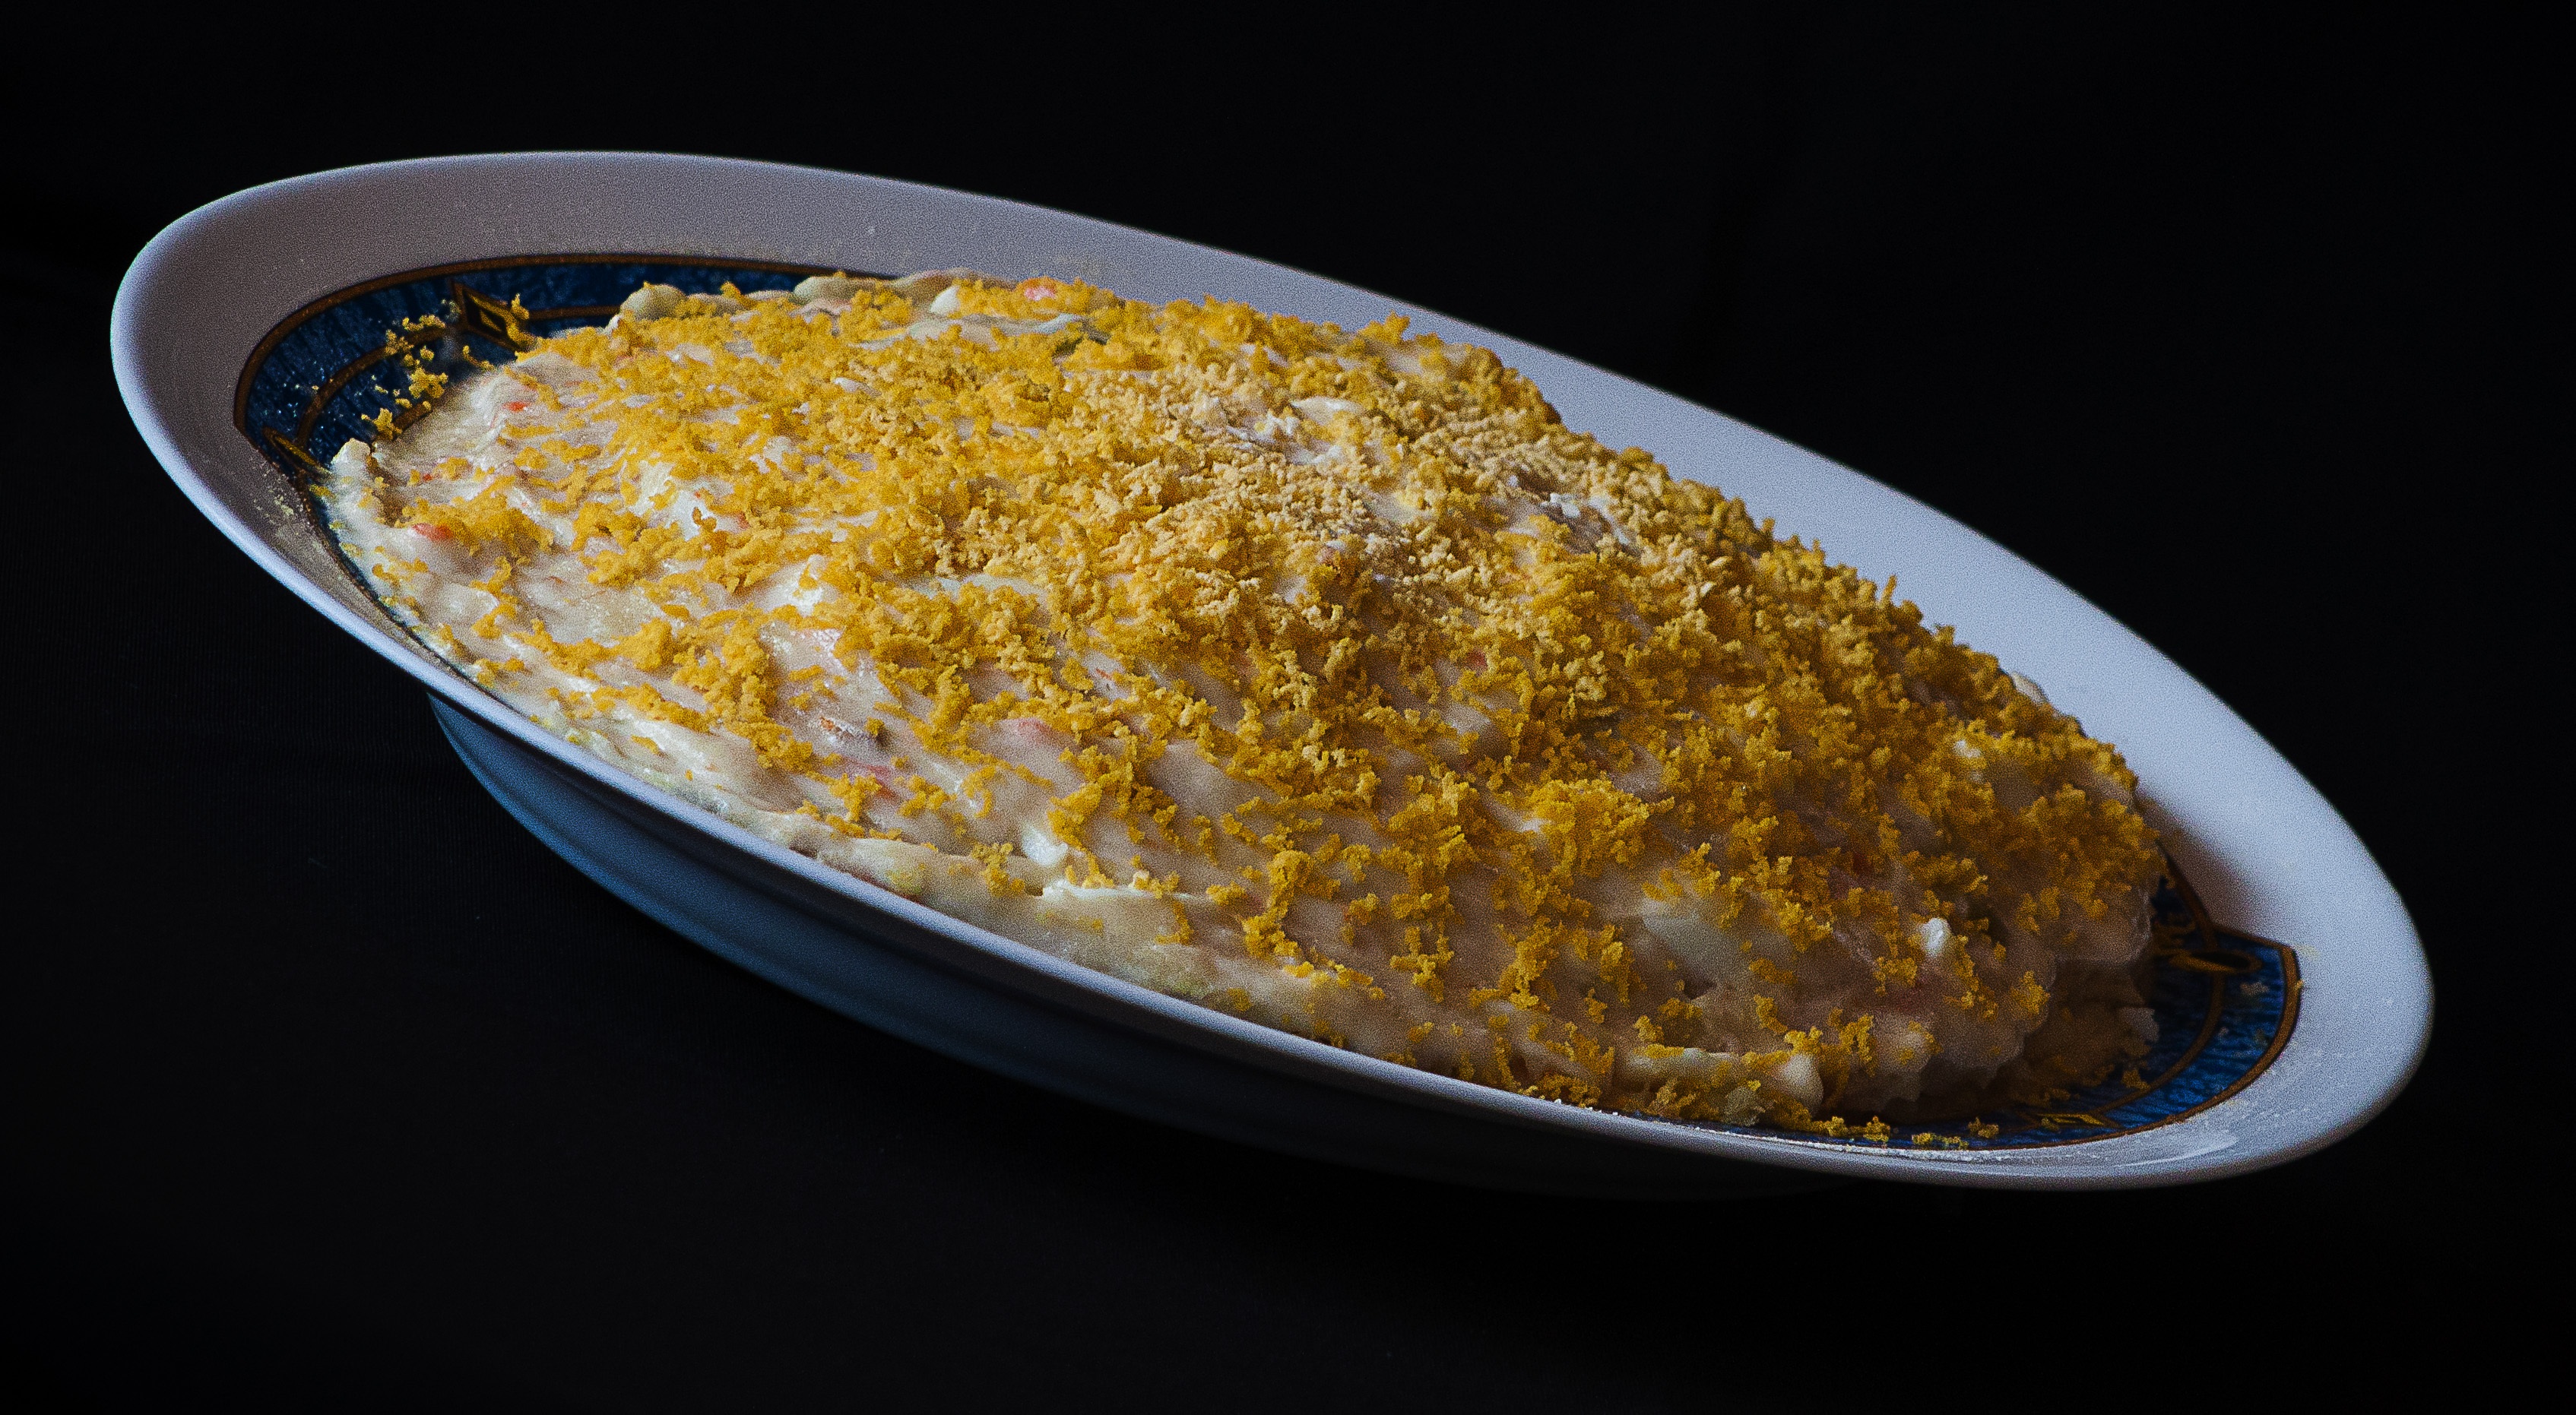
restaurant, bar, dish, meal, food, produce, fish, cuisine, cool image, tapas, i, russian salad, gastronomy